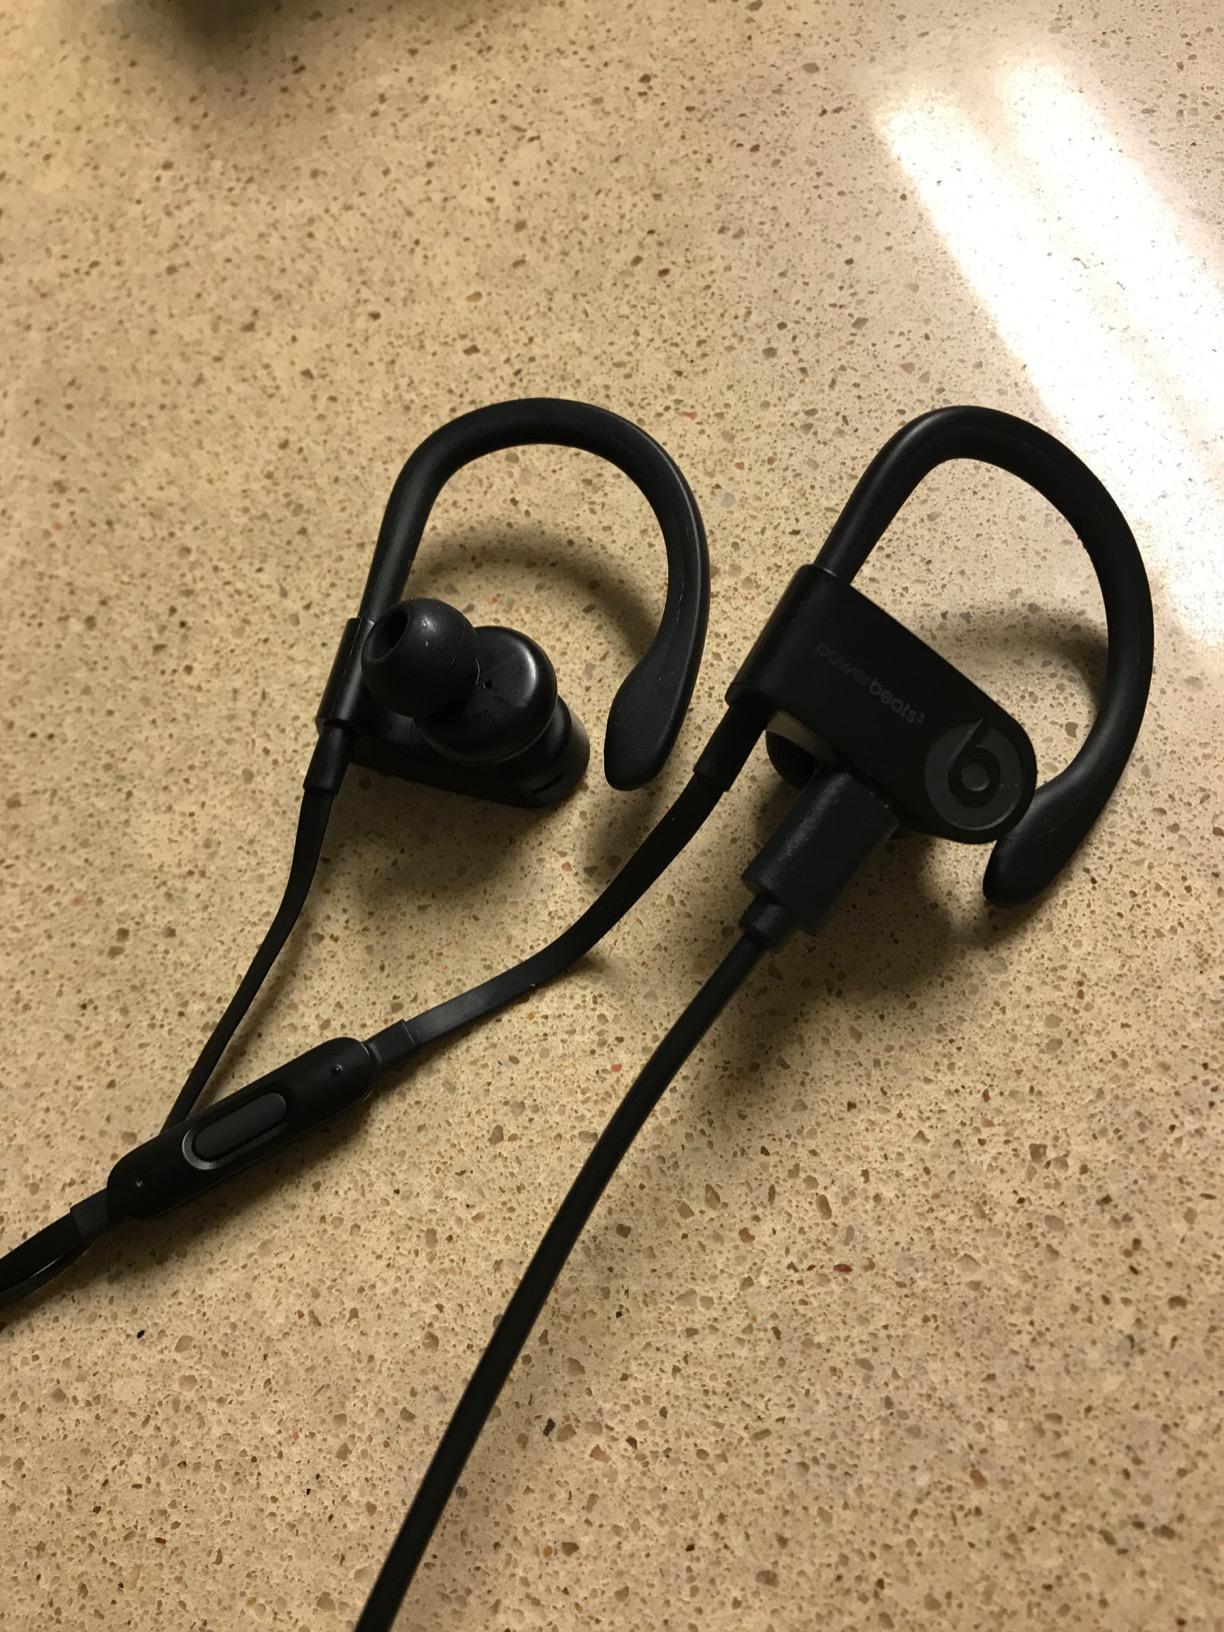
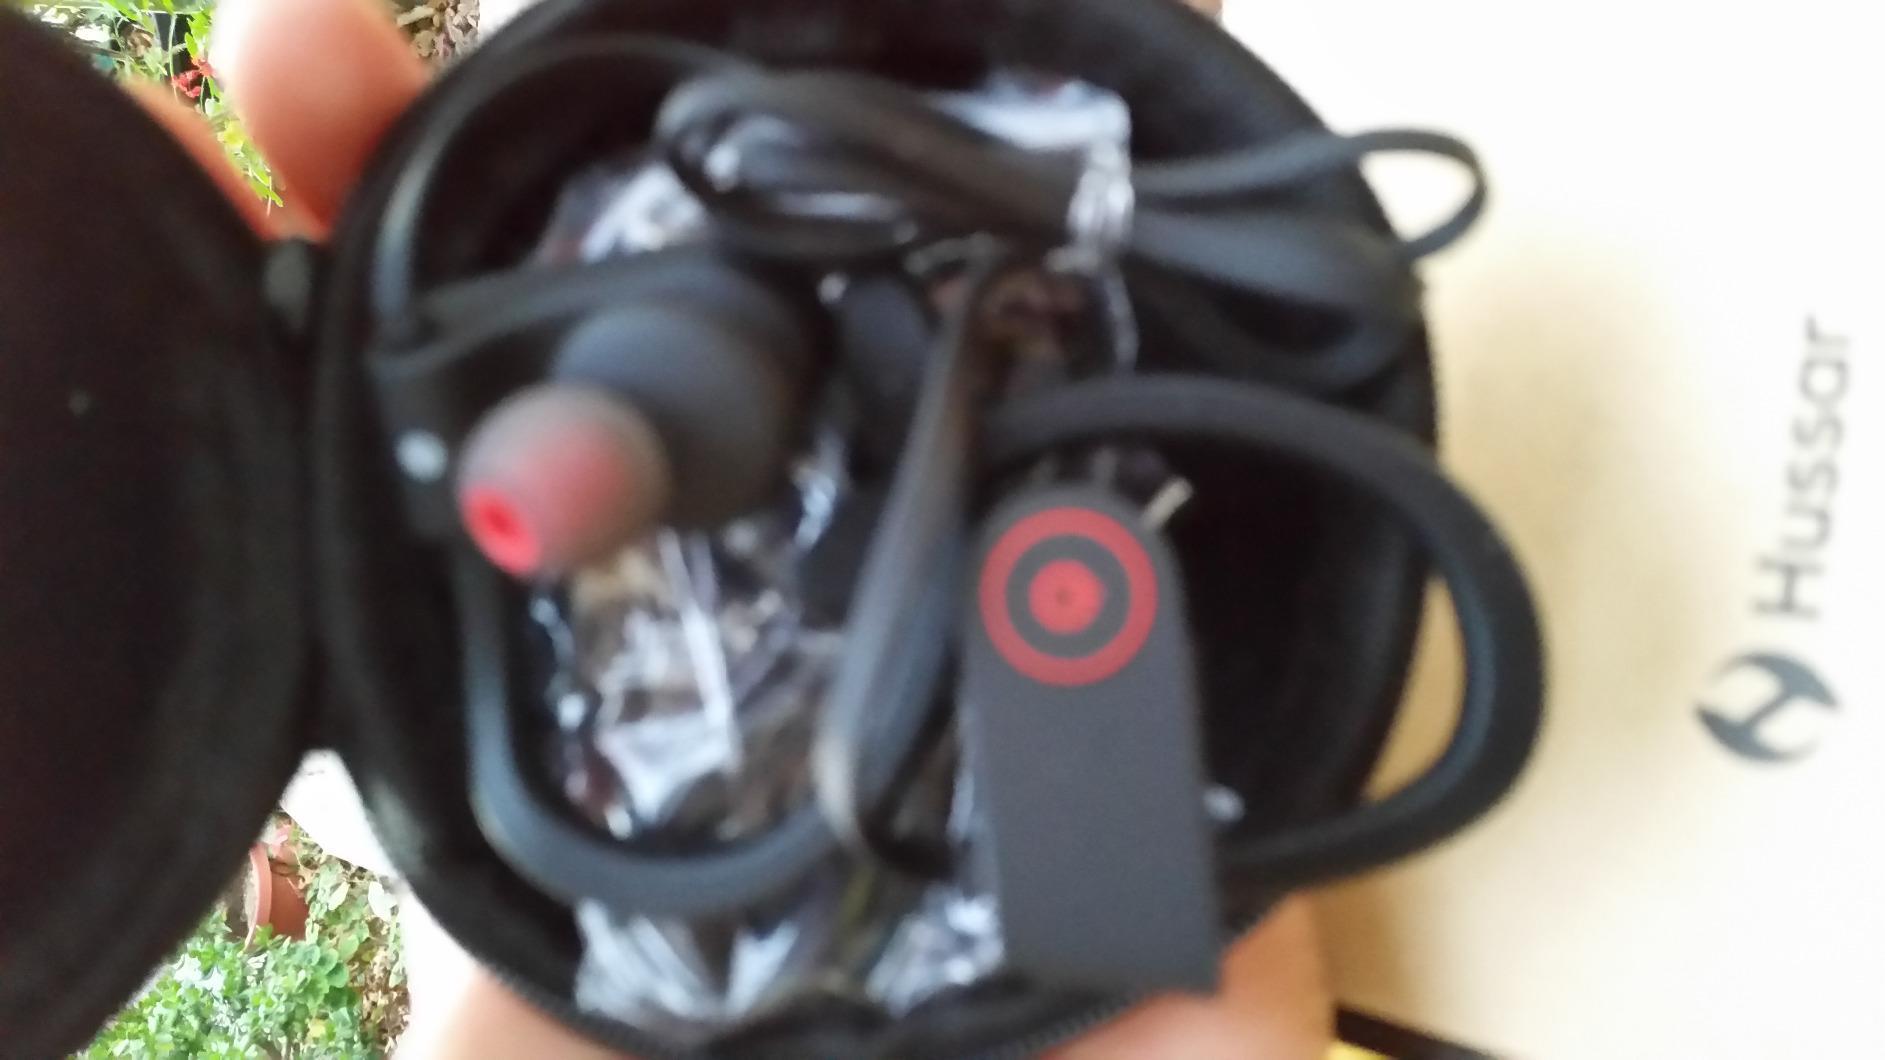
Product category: headphones
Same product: no